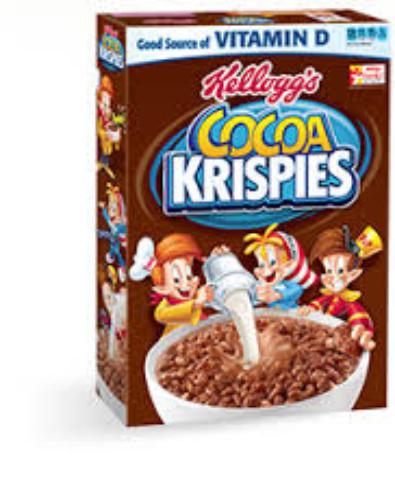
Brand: Cocoa Krispies
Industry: Food